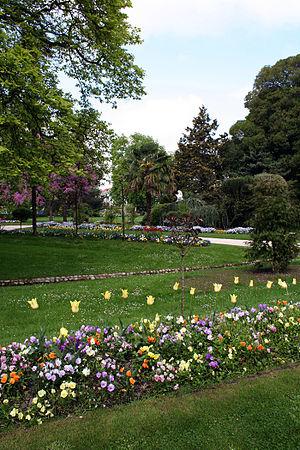
Tarbes est une commune du Sud-Ouest de la France, préfecture du département des Hautes-Pyrénées, en région Occitanie. Elle est située sur l'axe pyrénéen qui va de l'Atlantique à la Méditerranée, non loin de la frontière franco-espagnole.